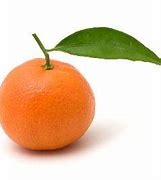
Label: mandarine